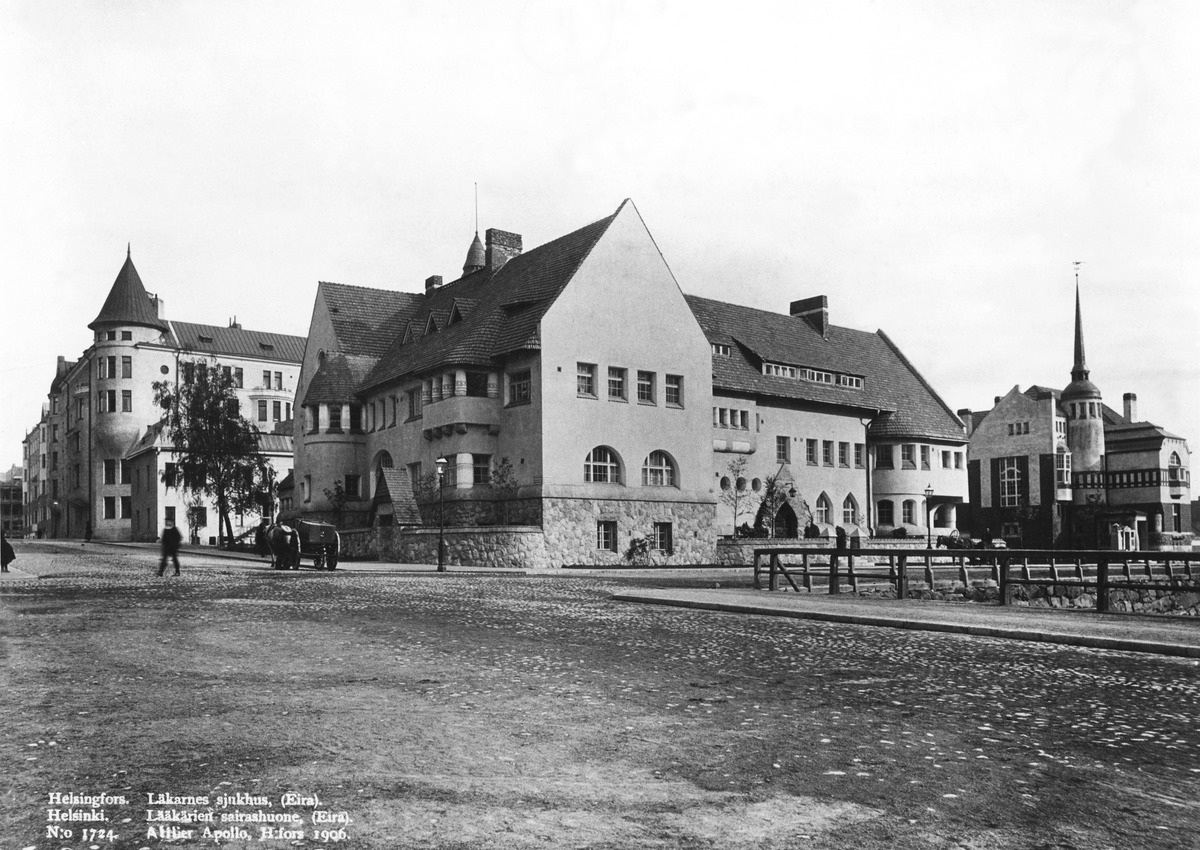
Eiran sairaala, Laivurinkatu 27 - Tehtaankatu 30
sisällön kuvaus: Eiran sairaala, Laivurinkatu 27 - Tehtaankatu 30. mustavalkoinen
Kuvaaja: Atelier Apollo, valokuvaaja
Ajankohta: kuvausaika 1906
Paikka: Suomi, Uusimaa, Helsinki, Ullanlinna Helsinki, Laivurinkatu 27
Aiheet: Eiran sairaala, rakennukset, terveydenhuoltolaitokset sairaalat, arkkitehtuuri, jugend